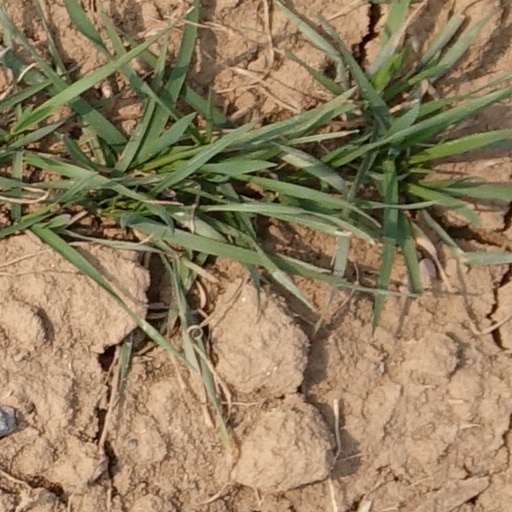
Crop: wheat